The Wheel in Space

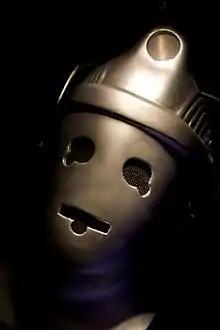
Updated Cyberman helmet, on display at a Doctor Who exhibition

The two large pods contain Cybermen, who discuss their plans with the Cyberplanner (an immobile unit in control of the Cybermen) over a video communicator. The small pods they sent to the Wheel contained Cybermats which were sent to begin consuming the bernalium rods in the Wheel's stores. The bernalium is essential to power the x-ray laser. The Cybermen have engineered the star in Messier 13 to go nova, forcing the Wheel crew to look to their bernalium stores only to find them missing. The Cybermen expect the crewmen will come to the Silver Carrier for an alternative source of bernalium, which can then be transported into the Wheel – with a surprise inside.